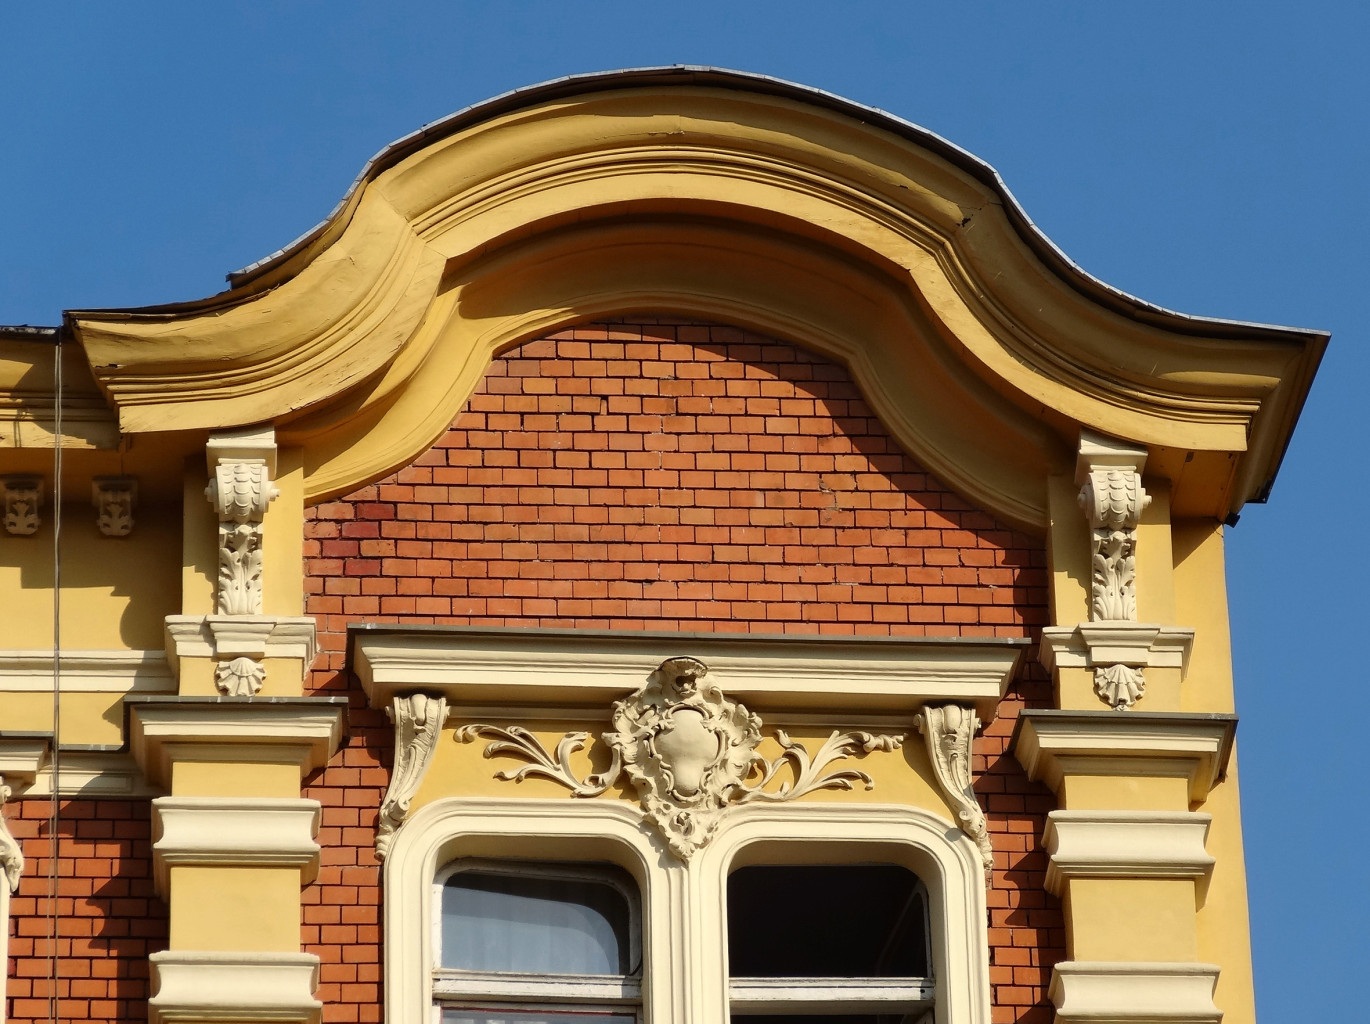
architecture, mansion, building, palace, arch, landmark, facade, place of worship, temple, poland, shrine, synagogue, estate, gable, pediment, bydgoszcz